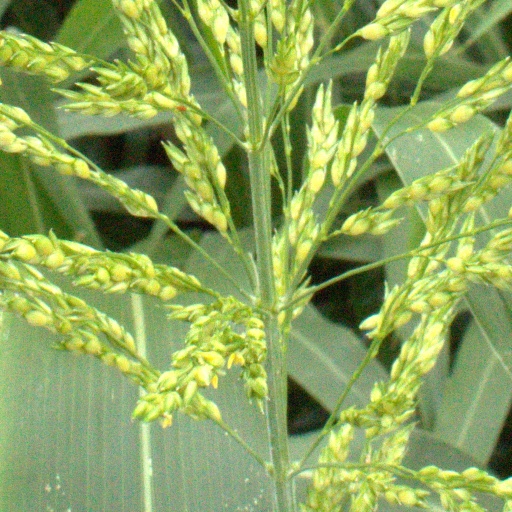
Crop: sorghum